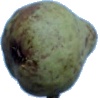
Label: Pear Stone 1